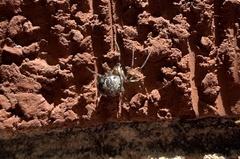
Species: Parasteatoda_tepidariorum